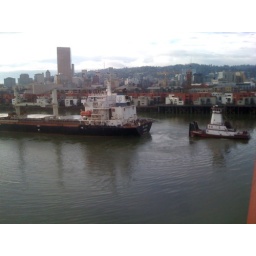
tug boat, literally tugging giant ship under broadway bridge